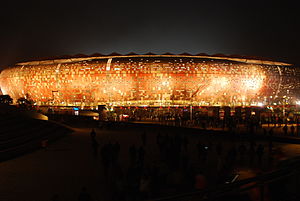
Soccer City
Soccer City, eller First National Bank Stadium, er et fodboldstadion i Johannesburg, Sydafrika. Det er placeret ved siden af Sydafrikas fodboldforbunds hovedkvarter i forstaden Soweto.